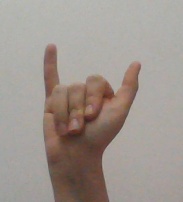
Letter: ya